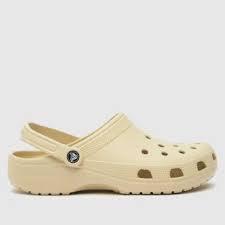
Label: Clog